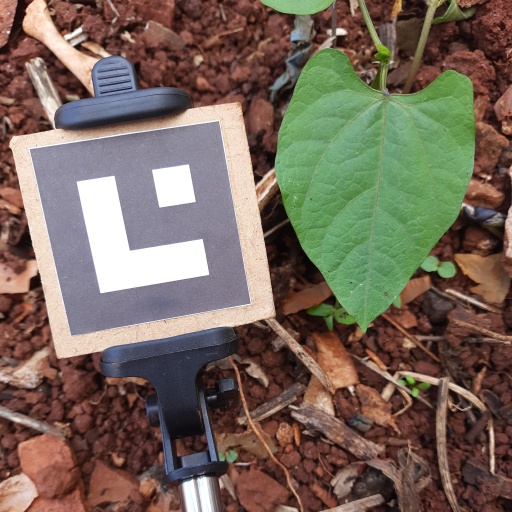
Observations: flat surface, no eating holes, under shade